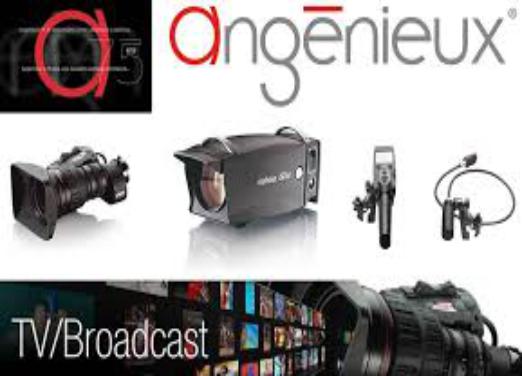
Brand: Angenieux
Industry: Electronic